Cosmetics policy

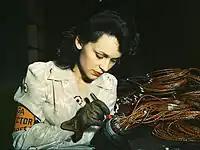
Female aircraft worker of the Vega Aircraft Corporation at Burbank, California, checking the electro-installation, July 1942. The worker is wearing red lipstick.

In 1941, and for the duration of World War II, the wearing of red lipstick became mandatory for women who joined the United States Army.